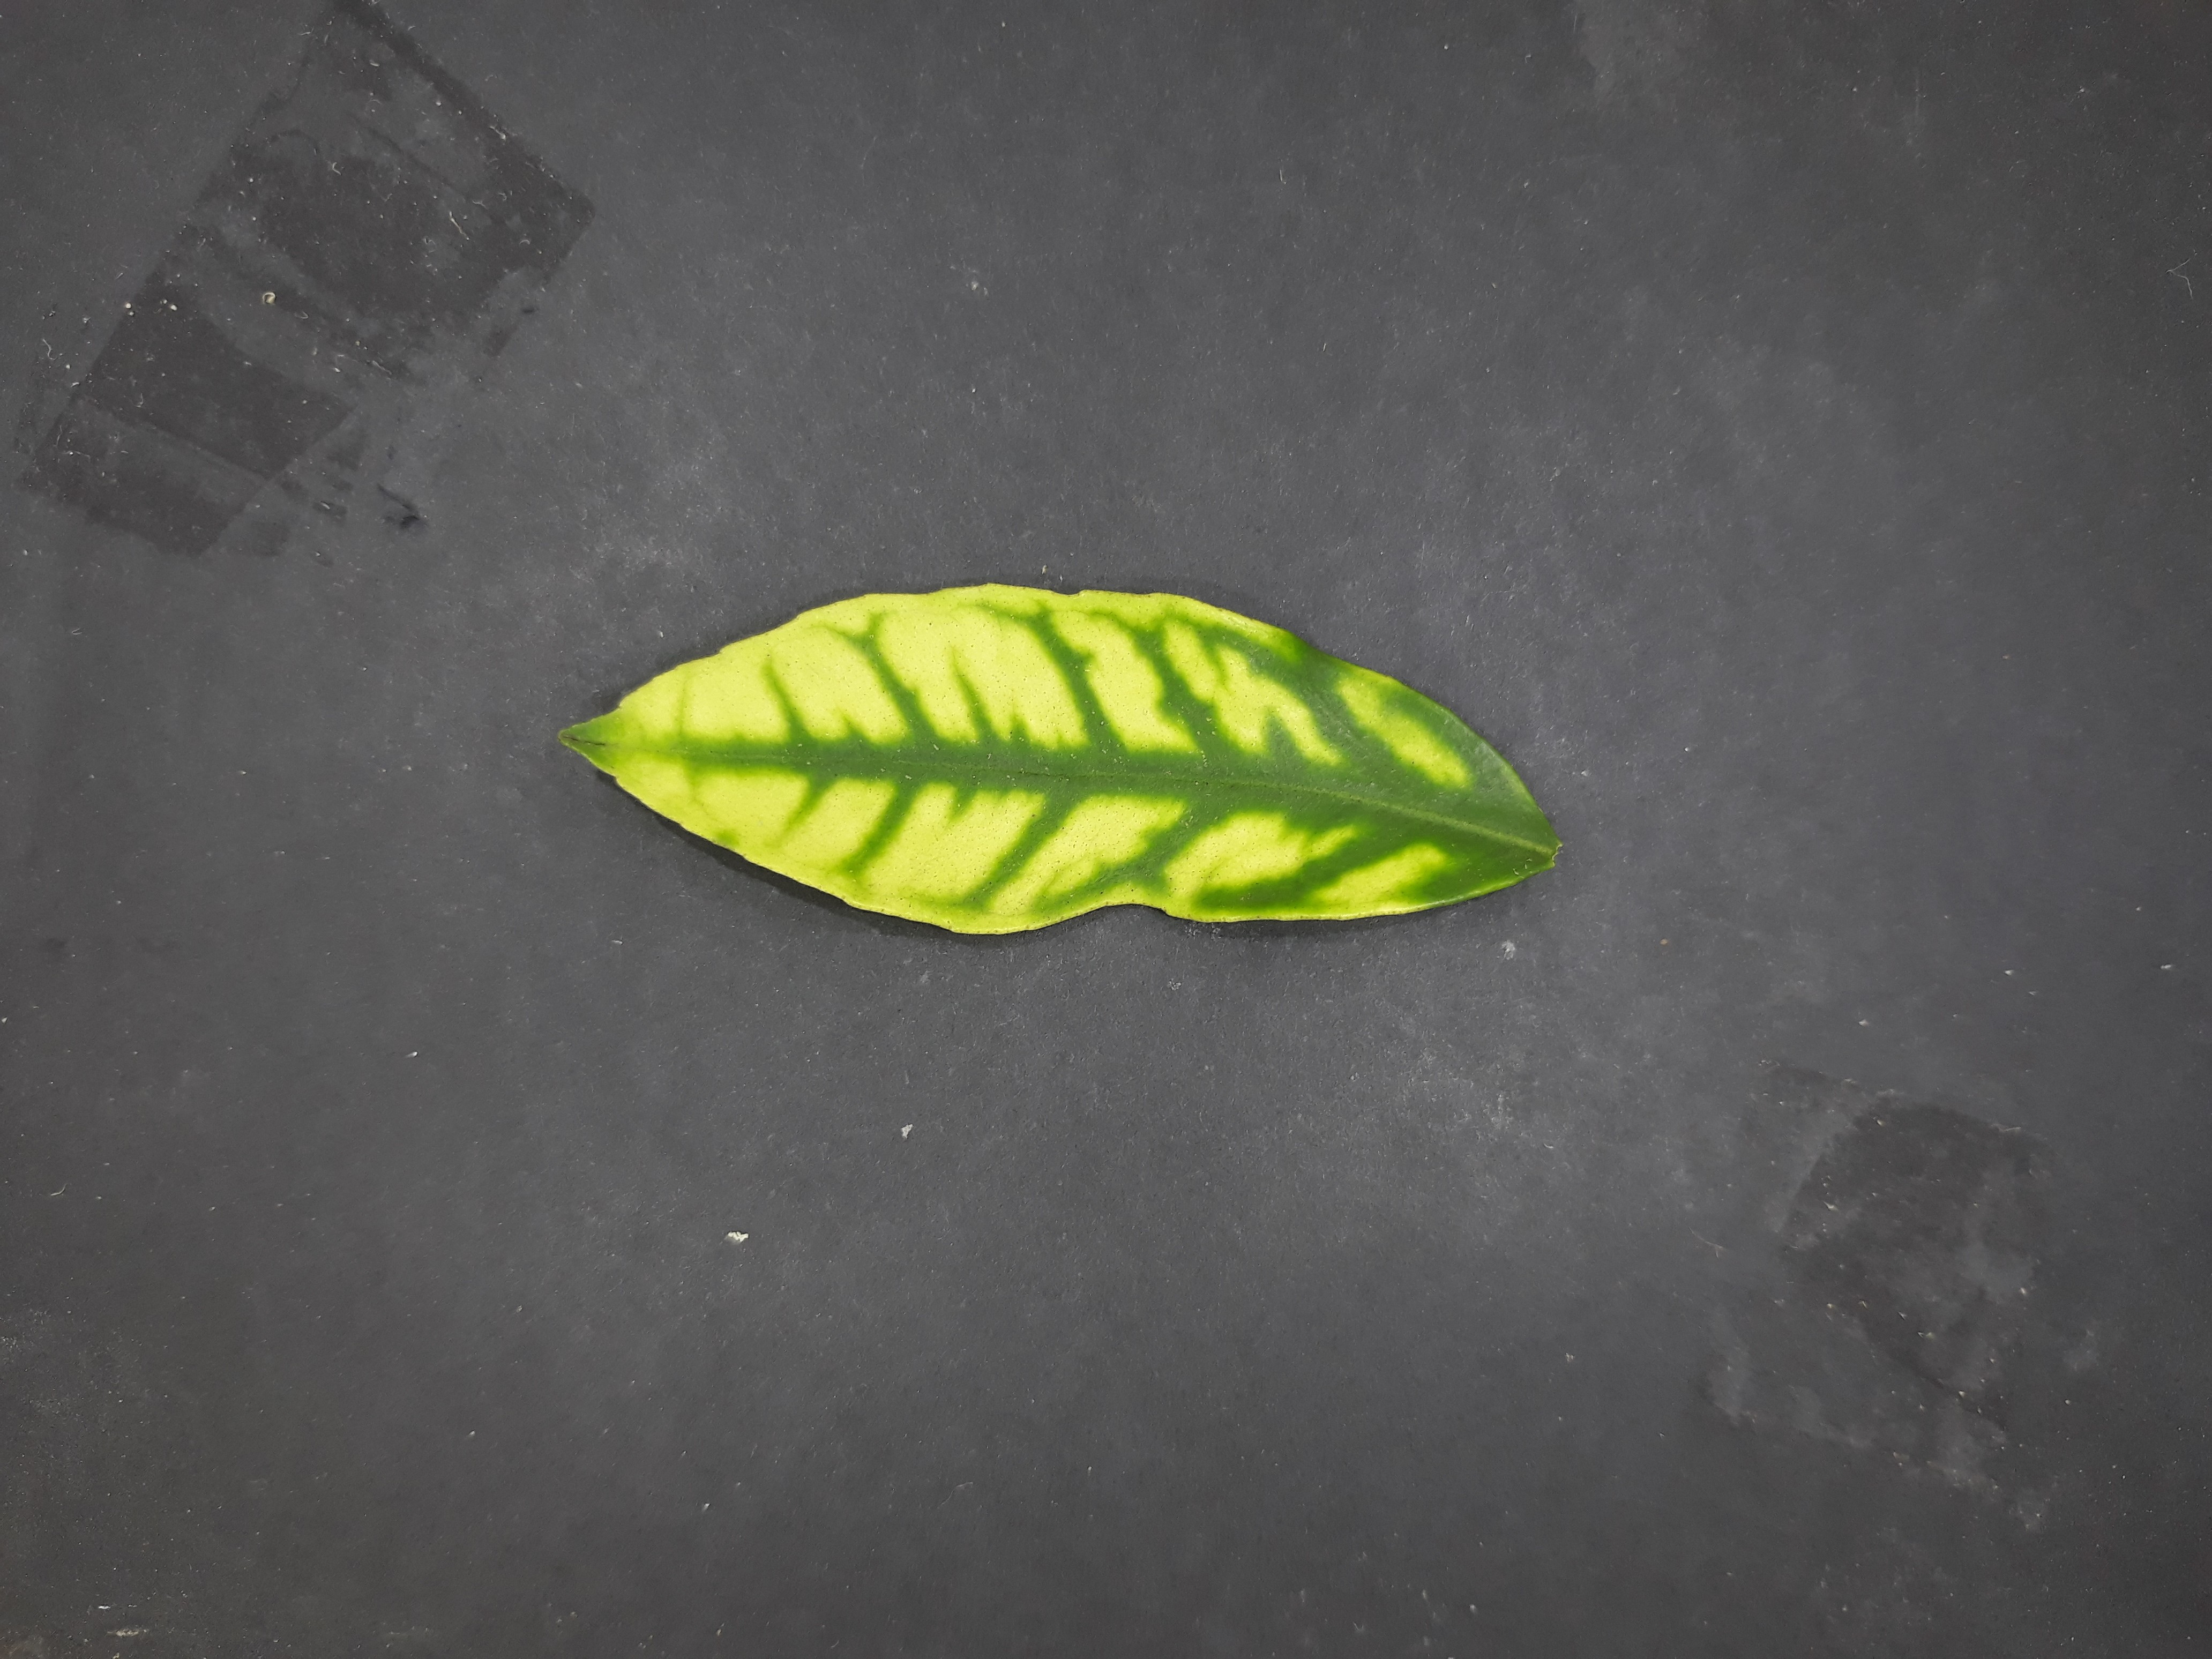
Label: Zinc deficiency (Zn)